2013 Mayflower oil spill

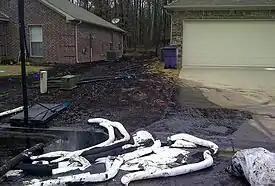
black liquid between houses and on walls of house

Members of the community have been engaged in gathering and spreading information about what happened due to the lack of media coverage about the event.